Yuri Nikitin (author)

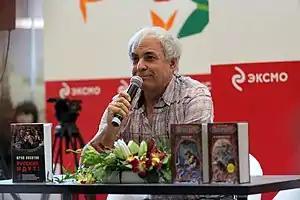
Nikitin presenting his books at Moscow International Book Fair 2010

"The World of SFF" (Russian: Мир фантастики), the largest and most reputable Russian SFF magazine, writes about Nikitin: "It is hard to find another writer whose novels encompass such different themes and target audiences – and inspire such a contradictory public response." Nikitin is a recognized founder of Slavic fantasy, to which "The Three from the Forest" and "The Three Kingdoms" belong, but he also worked in the genres of hard science fiction ("The Megaworld"), a political thriller ("The Russians Are Coming" series), social science fiction about the close-at-hand future ("The Strange Novels"), comic fantasy ("The Teeth Open Wide" series), and historical fantasy ("The Prince’s Feast", "Hyperborea" series).